Marta Robles

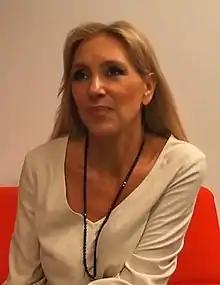
Robles in October 2012

Marta Robles holds a degree in Information Sciences, Journalism branch, from the Complutense University of Madrid. Before graduating she began working at the magazine "Tiempo" in 1987. In 1989 she made the leap to the world of radio, presenting the program "Caliente y frío" on , at the same time as her early work in television, where she started in 1988.